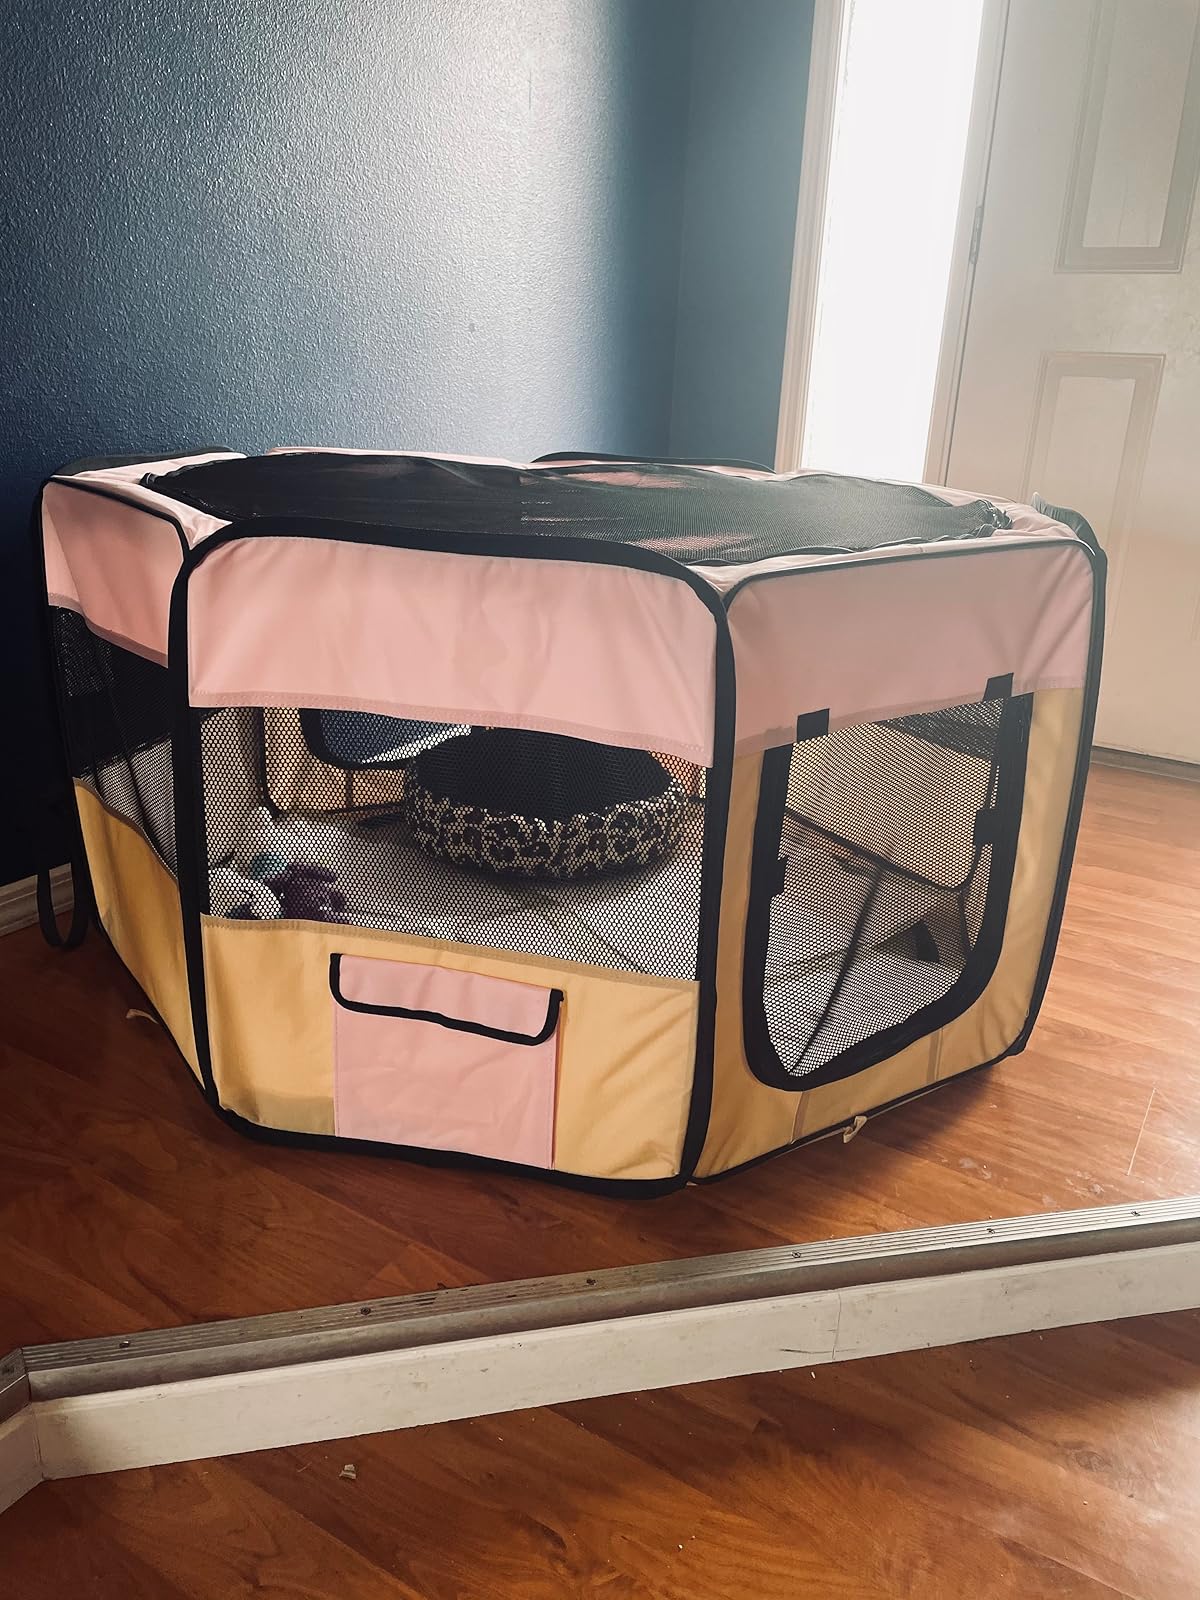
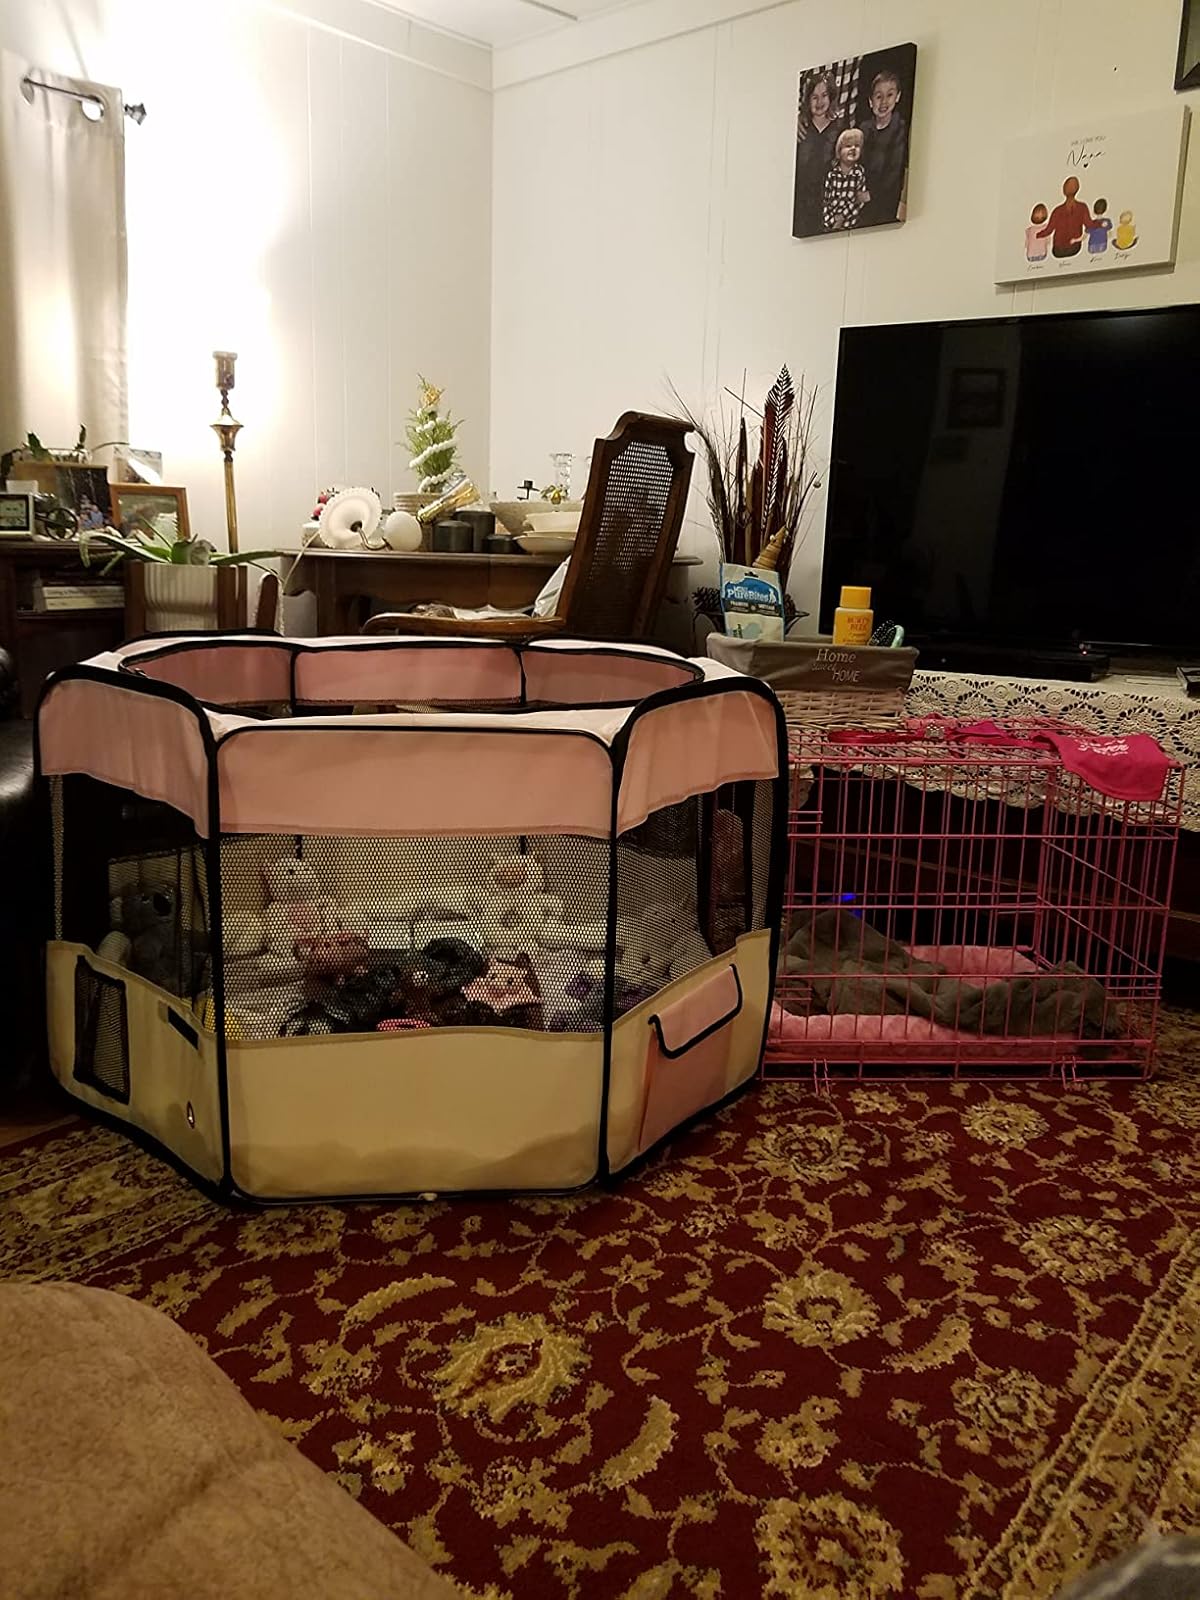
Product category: items_kennel
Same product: no